Histone

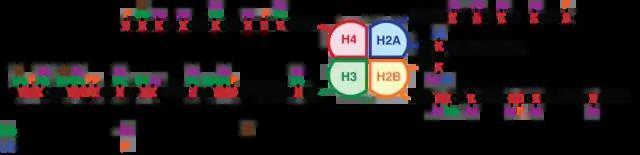
Schematic representation of histone modifications. Based on Rodriguez-Paredes and Esteller, Nature, 2011

A huge catalogue of histone modifications have been described, but a functional understanding of most is still lacking. Collectively, it is thought that histone modifications may underlie a histone code, whereby combinations of histone modifications have specific meanings. However, most functional data concerns individual prominent histone modifications that are biochemically amenable to detailed study.